Kanthan Karunai massacre

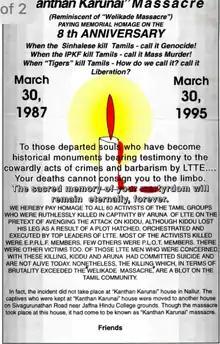

Kanthan Karunai massacre is the name of a mass murder of approximately 63 detainees held by the rebel group Liberation Tigers of Tamil Eelam (LTTE) on March 30, 1987 in Nallur, Sri Lanka. Most of the detainees held were surrendered youth from rival rebel group Eelam People's Revolutionary Liberation Front (EPRLF), as well few members from People's Liberation Organisation of Tamil Eelam and Tamil Eelam Liberation Organization (TELO) along with two local businessmen. The massacre is named after the name of a house that the detainees were formerly held but not where they were eventually killed.